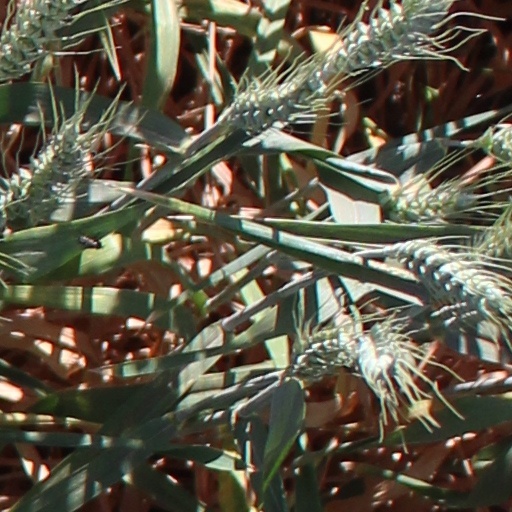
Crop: wheat